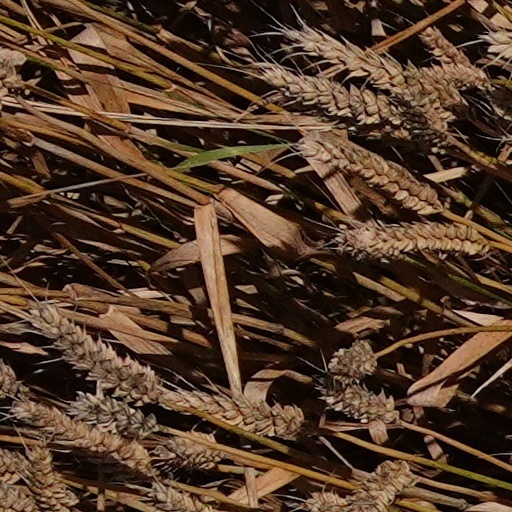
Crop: wheat